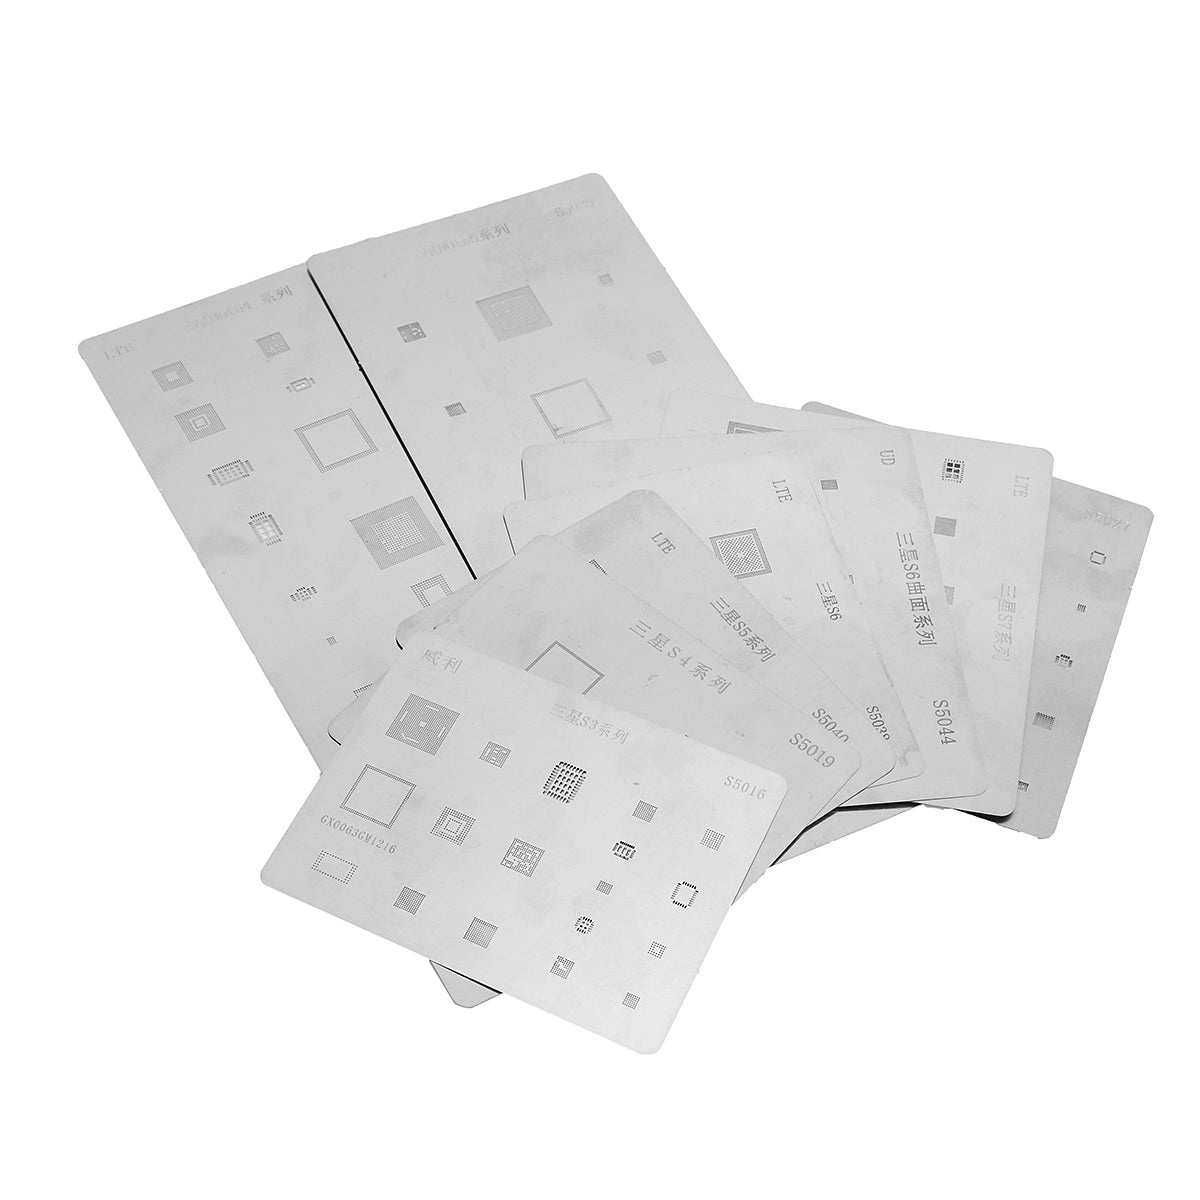
ic-reparatie bga herwerkt reballing stencilsjabloon hulpmiddel voor samsung-serie
Kenmerken : Dit wordt gemaakt door staal, kan direct worden verwarmd door het heteluchtpistool, het is gemakkelijk en snel om de BGA IC opnieuw te monteren. Uitstekend om ic of BGA herbewerking reballing te vervangen. Let op: dit artikel is bedoeld voor professionals die weten wat ze doen, we zijn niet verantwoordelijk voor beschadiging van dit artikel en uw eigen artikel als gevolg van een verkeerde installatie. Wij bieden geen passende instructies. Specificatie: Compatibel model: voor Samsung Kleur: Sliver Type: 1 voor Samsung Galaxy S3 I9300 1 voor Samsung Galaxy S4 I9500 1 voor Samsung Galaxy S5 1 voor Samsung Galaxy S6 1 voor Samsung Galaxy S6 edge 1 voor Samsung Galaxy S7 1 voor Samsung Opmerking 3 1 voor Samsung Opmerking 4 1 voor Samsung noot 5 Pakket bestaat uit : 1 x IC-reparatie BGA gereedschapsset Details Afbeeldingen:
Brand: 123Materialen.com
Category: Arts & Entertainment > Hobbies & Creative Arts > Arts & Crafts > Art & Crafting Tools > Craft Measuring & Marking Tools > Stencil Machines > Manual Stencil Machines